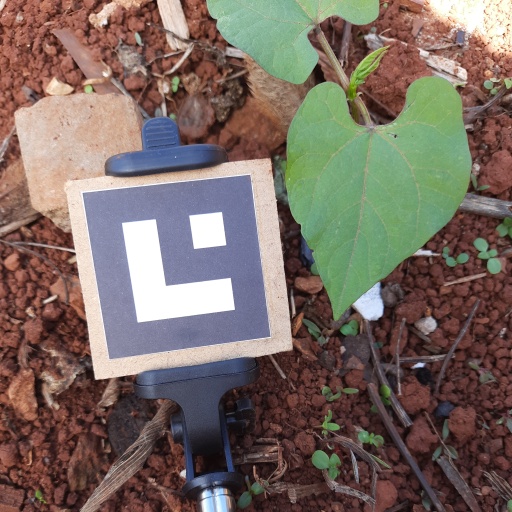
Observations: flat surface, eating holes in the center, under shade